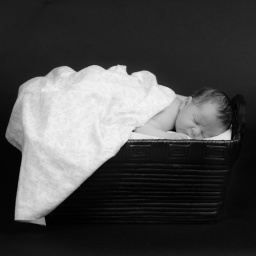
A black and white studio shot of a newborn girl resting in a basket.